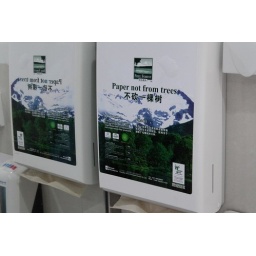
Paper towel dispenser in the bathroom at the Shanghai Expo 2010